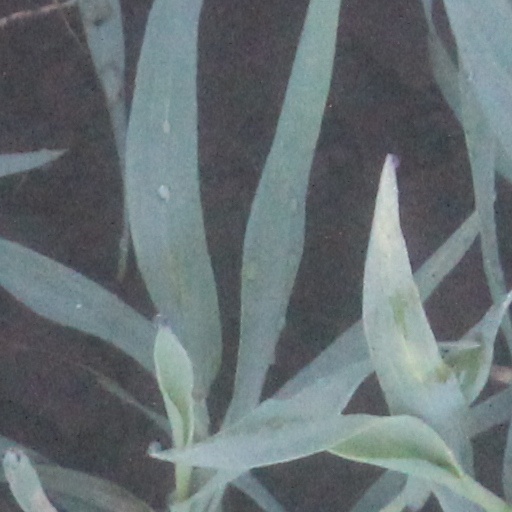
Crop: wheat